Scottish people

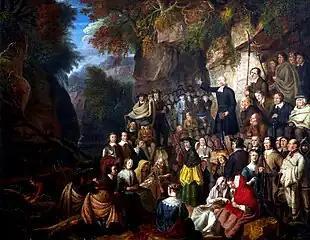
The Covenanters were members of a 17th-century Scottish religious and political movement

The Northern Isles and some parts of Caithness were Norn-speaking (the west of Caithness was Gaelic-speaking into the 20th century, as were some small communities in parts of the Central Highlands). From 1200 to 1500, the Early Scots language spread across the lowland parts of Scotland between Galloway and the Highland line, being used by Barbour in his historical epic "The Brus" in the late 14th century in Aberdeen.